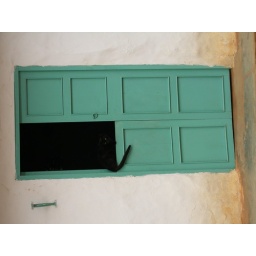
black cat in doorway